1922 Michigan Wolverines football team

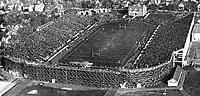
Aerial view of Ferry Field prior to the opening kick-off against Illinois.

For its fourth game, Michigan defeated Illinois, 24–0. After being held scoreless in the first quarter, Michigan scored 24 points in the second and third quarters. In the "Detroit Free Press", Harry Bullion wrote: "Like an avalanche, slow to start but a blizzard when it gained momentum, the Maize and Blue eleven literally crushed the Suckers, buried them, as it were, under a decisive defeat." Michigan's three touchdowns were scored by Franklin Cappon, Bernard Kirk, and Herb Steger. Cappon's touchdown was set up when Paul Goebel recovered a fumbled punt on the Illinois 20-yard line and ran it back to the 12-yard line. Cappon scored on his third run into the Illinois line. Later in the second quarter, Jack Blott intercepted a pass on the Illinois 27-yard line, and a pass from Steger to Kirk brought the ball to the 12-yard line. Goebel kicked a field goal from the 15-yard line to give Michigan a 10–0 lead at halftime.